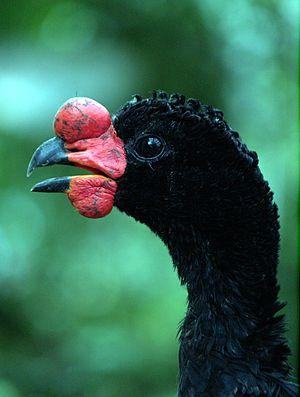
L’Hocco globuleux est une espèce d'oiseau de la famille des Cracidae.